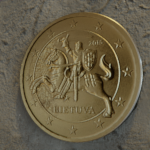
Coin value: 50cents
Country: lt
Edition: standard